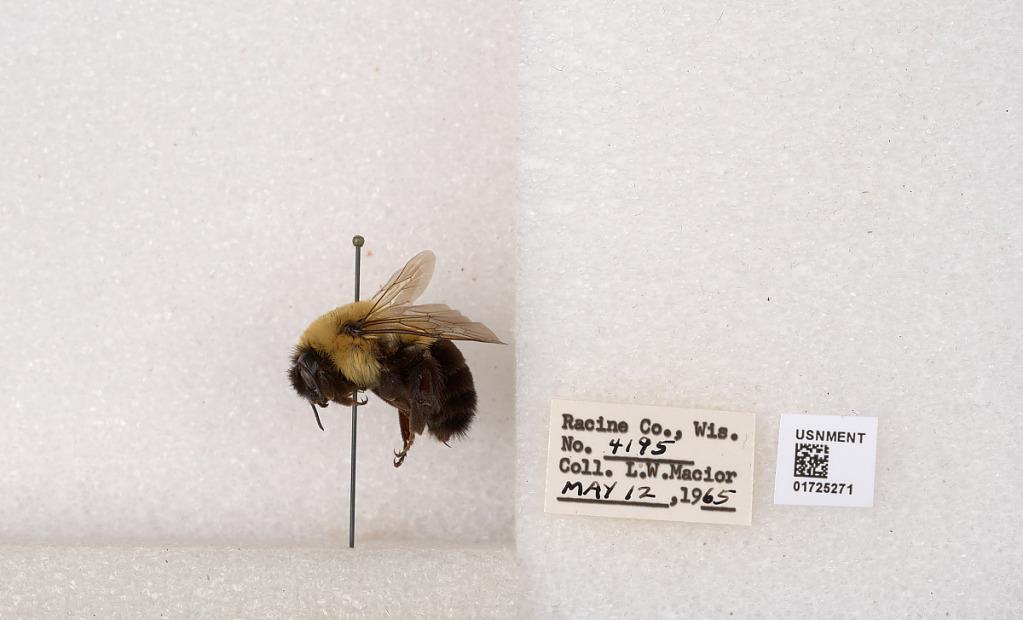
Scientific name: Bombus impatiens Cresson
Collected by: L. Macior
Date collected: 1965-5-12
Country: United States
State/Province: Wisconsin
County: Racine
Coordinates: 42.7299, -87.8123